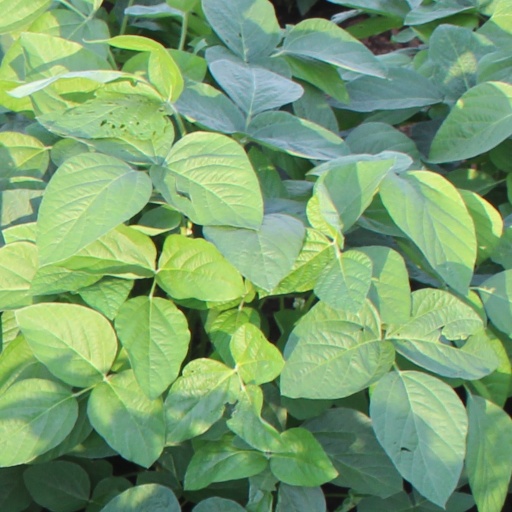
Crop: soybean